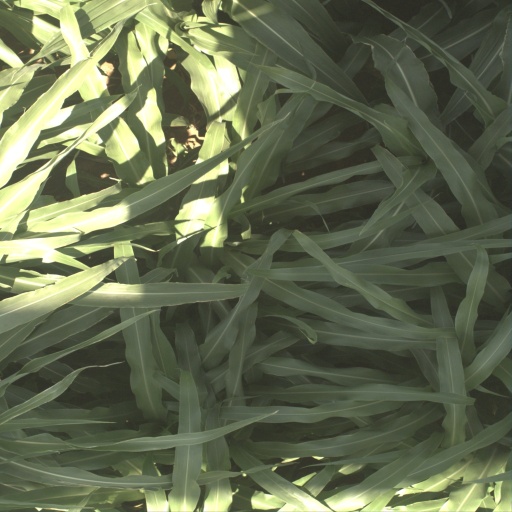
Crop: sorghum